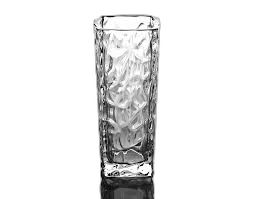
Waste category: glass